John F. Collins

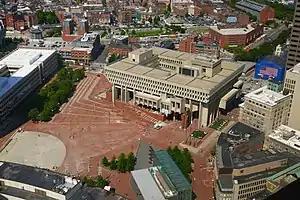
Boston City Hall Plaza was dedicated to Collins in 2002.

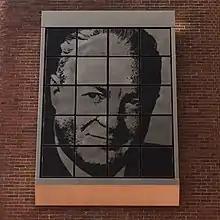
Mural of Collins commissioned in 2004 on Boston City Hall's exterior by Government Center station.

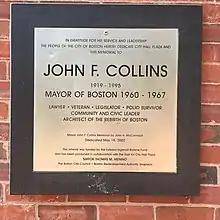
Mural marker.

On June 18, 1964, Massachusetts Governor Endicott Peabody signed into law the bill establishing the University of Massachusetts Boston, and in September 1965, of the Boston Gas Company in Park Square. In August 1965, Collins publicly requested that UMass Boston Chancellor John W. Ryan not consider a permanent campus at its current site in Park Square or elsewhere in Downtown Boston (as a disproportionate amount of the real estate there was already owned by many colleges and other non-profit institutions exempt from the city government's property taxes), and to move to a suburban campus or one located in an underdeveloped section of Roxbury instead, while University of Massachusetts President John W. Lederle insisted on a campus inside the city limits.